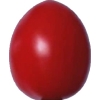
Label: tomato_cherry_red